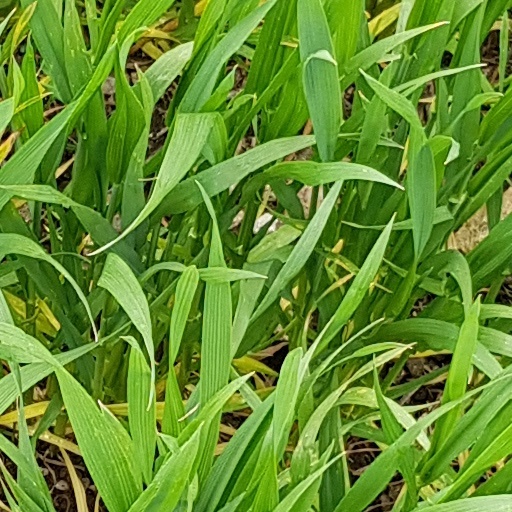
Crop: wheat